Angie Brooks

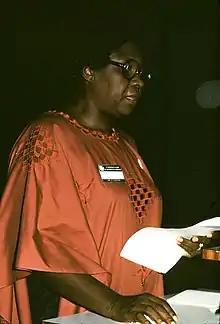
Brooks in 1975

Angie Elizabeth Brooks (August 24, 1928 – September 9, 2007) was a Liberian diplomat and jurist. She was the first African female President of the United Nations General Assembly. Brooks was also the second woman from any nation to head the U.N. body.